María Fernanda García

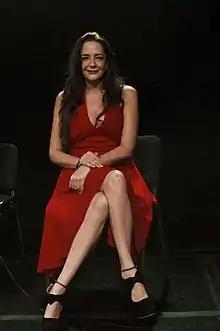
García in 2016

María Fernanda García (born September 17, 1967) is a Mexican actress best known as "Licha" in "Una familia de diez". She has also appeared in many telenovelas and won a Silver Ariel for "Best Actress in a Minor Role" for the film "Bienvenido — Welcome" (1995) at the 37th Ariel Awards.